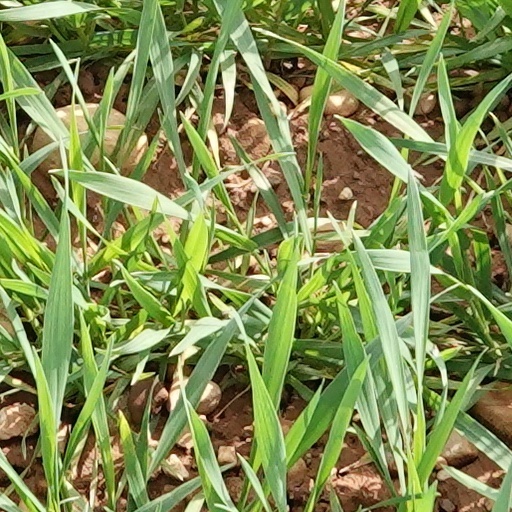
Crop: wheat